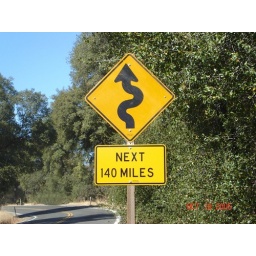
Hwy 36 just west of Red Bluff - one of the finest motorcycle roads in the US